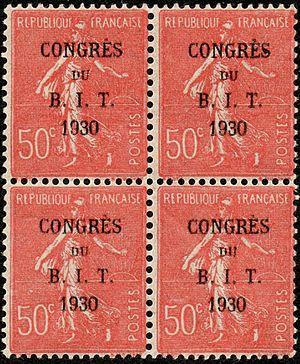
Timbre-poste français émis à l'occasion du congrès du Bureau international du travail 1930
L'Organisation internationale du travail ou OIT est depuis 1946 une agence spécialisée de l'ONU. Sa devise, si vis pacem, cole justitiam, est gravée dans la pierre de ses locaux.